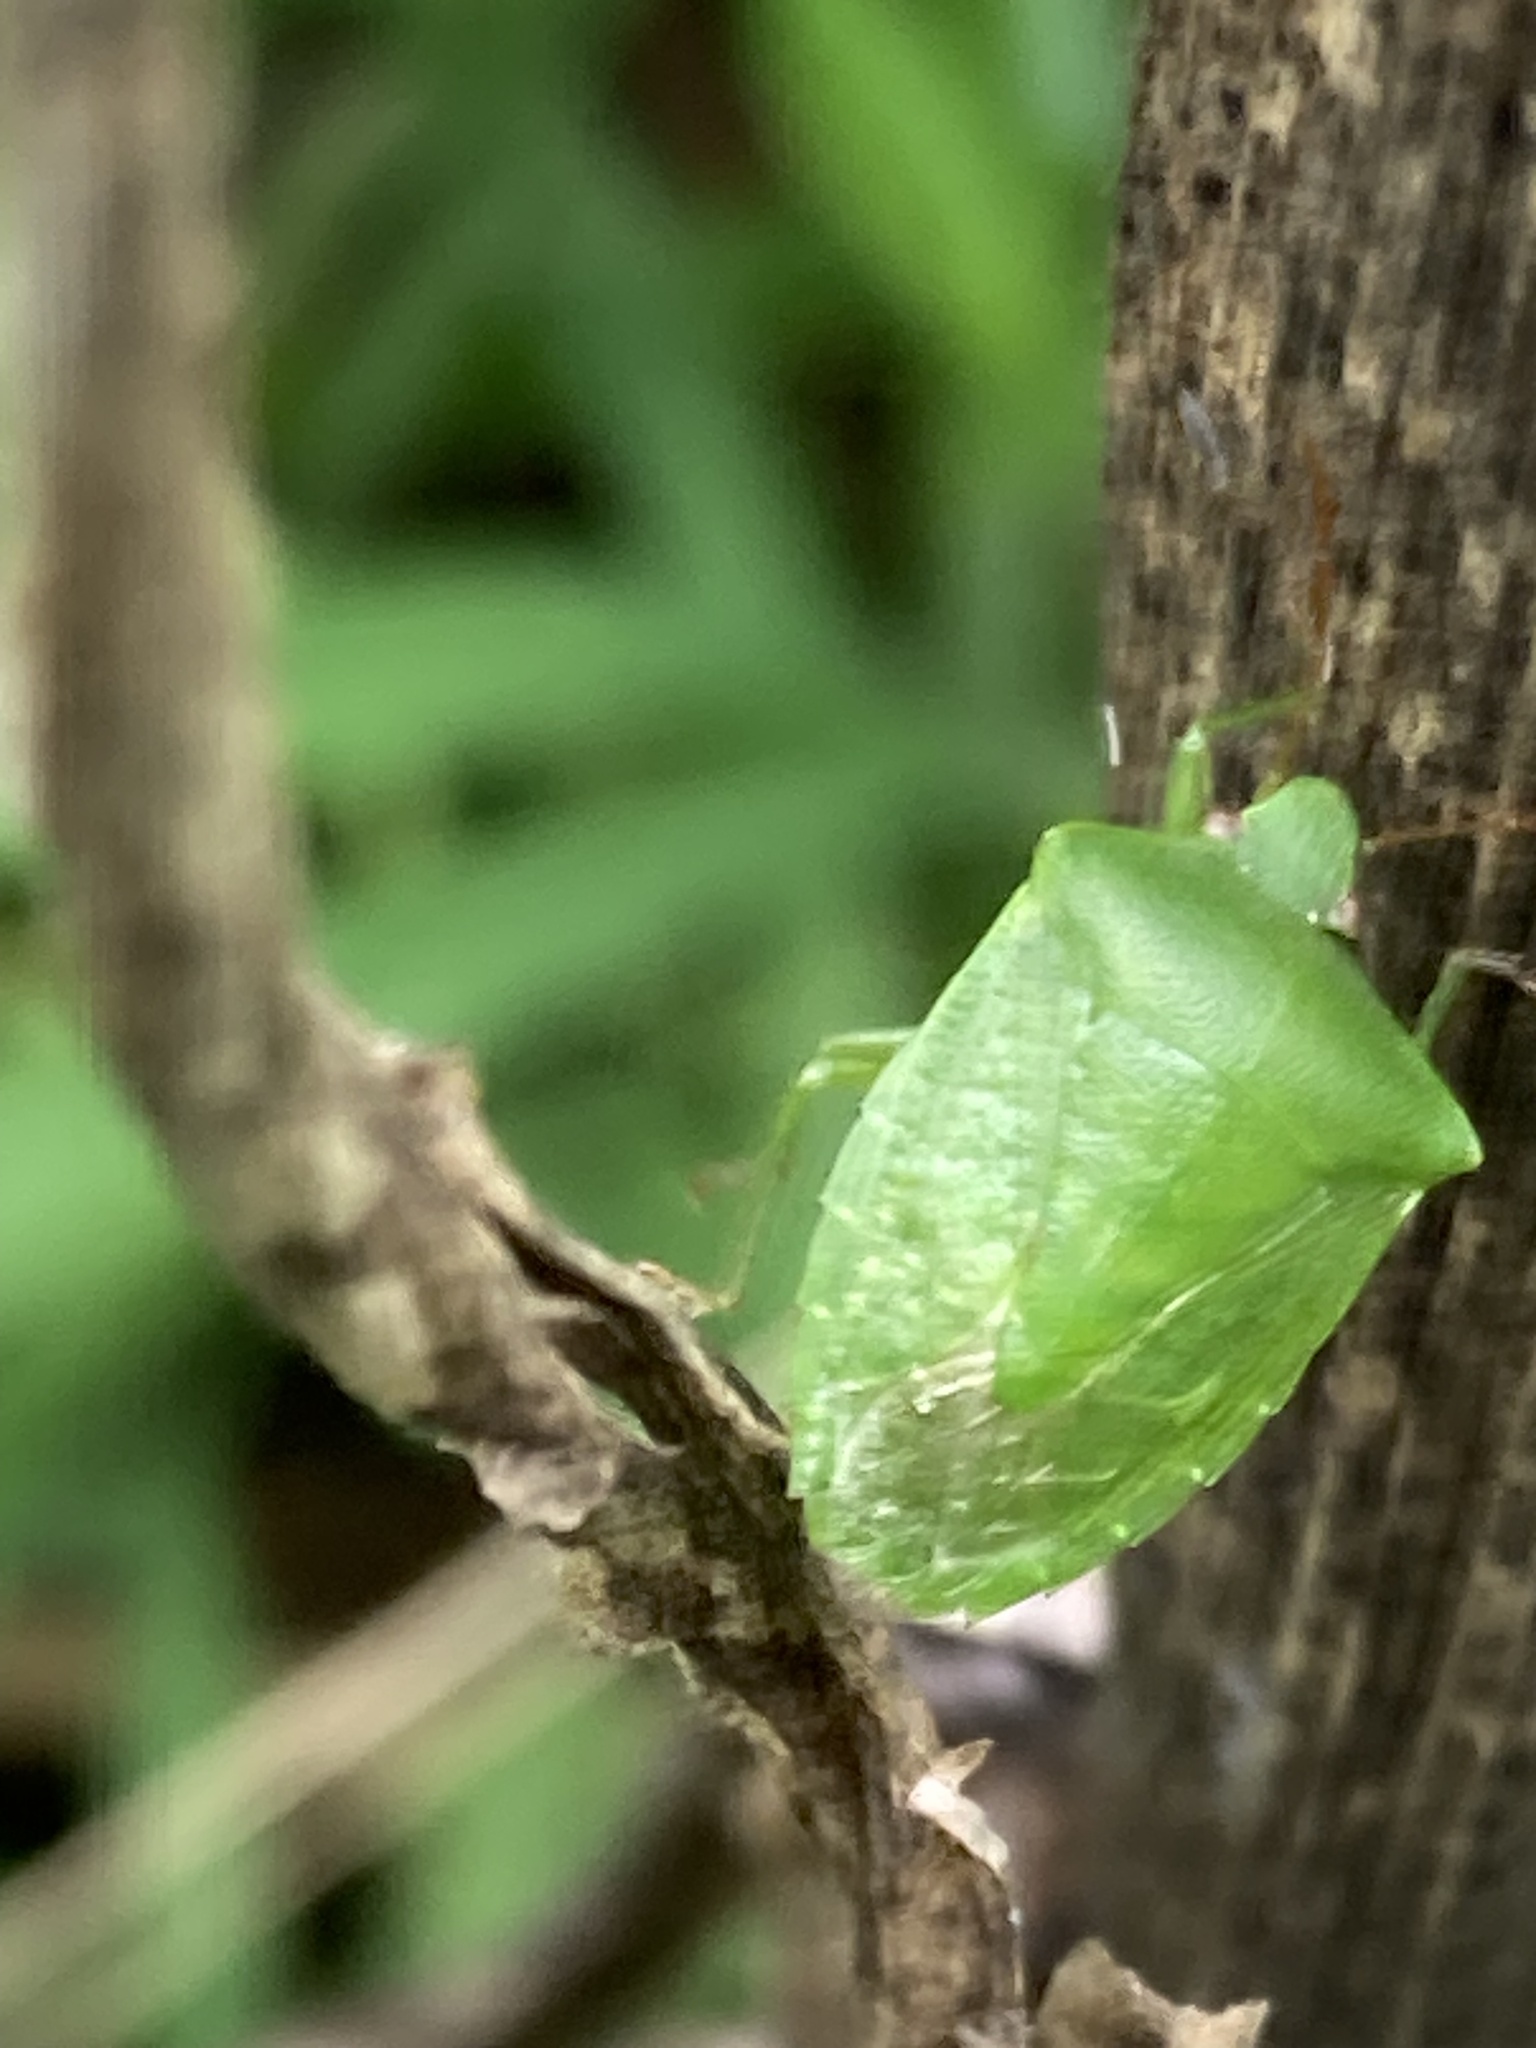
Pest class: stink_bug